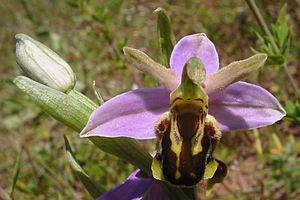
L'Ophrys abeille est une orchidée terrestre européenne.